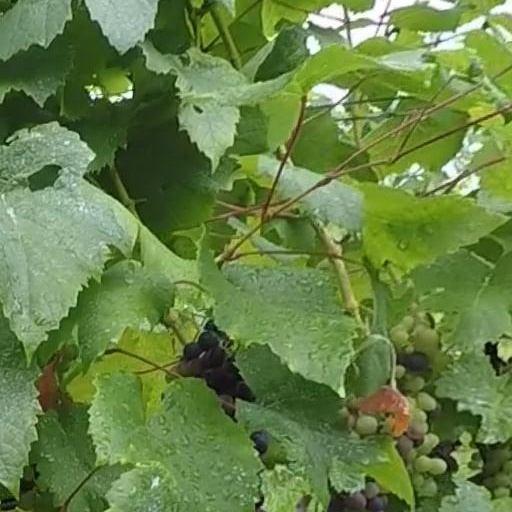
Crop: grape